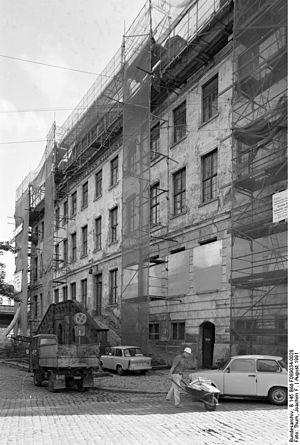
La Fondation Francke de Halle subventionne un grand nombre d'institutions culturelles, scientifiques, pédagogiques et sociales allemandes. Créée en 1698 par le pédagogue et théologien piétiste August Hermann Francke, elle jouit depuis des décennies d’une renommée internationale. Ses locaux historiques offrent un exemple unique d'architecture scolaire et figurent sur la liste proposée par l'Allemagne pour le classement au Patrimoine mondial de l'UNESCO. Aujourd'hui plus de 50 institutions se sont implantées sur les terrains de cette fondation, dont quatre écoles, quelques instituts de l’Université Martin-Luther, le Fonds Fédéral de l'Action Culturelle et l'Institut Allemand de la Jeunesse.